Bart Starr

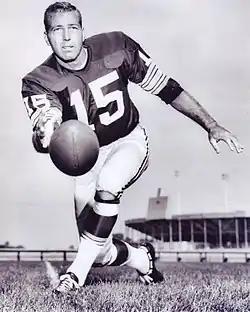
Starr in the 1960s

Bryan Bartlett Starr (January 9, 1934 – May 26, 2019) was an American professional football quarterback and head coach for the Green Bay Packers of the National Football League (NFL). He played college football for the Alabama Crimson Tide, and was selected in the 17th round of the 1956 NFL draft by the Packers, for whom he played for 16 seasons until 1971. Starr is the only quarterback in NFL history to lead a team to three consecutive league championships (1965–1967). He led his team to victories in the first two Super Bowls: I and II. As the Packers' head coach, he was less successful, compiling a 52–76–3 record from 1975 through 1983.